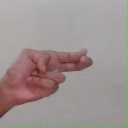
अक्षर: ह